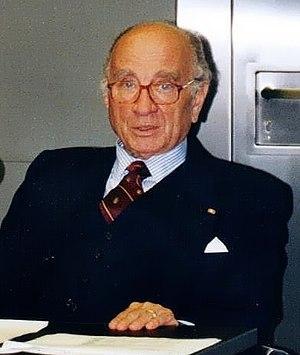
L’élection du 12ᵉ Bundestag a eu lieu le 2 décembre 1990. C'est la première élection fédérale organisée depuis que la République démocratique allemande fut absorbée par la République fédérale allemande. De ce fait, 10 millions de nouveaux électeurs sont amenés à voter. 150 nouveaux sièges sont à pourvoir. C'est la première élection libre dans toute l'Allemagne depuis mars 1933. En sa qualité de doyen de la nouvelle chambre élue, c'est l'ancien chancelier social-démocrate Willy Brandt qui prononce le discours d'ouverture de la première session du Bundestag de l'Allemagne réunifiée.